Naulakha Pavilion

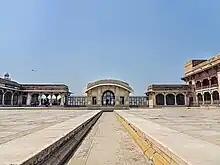
The pavilion is adjacent to the Sheesh Mahal in the "Shah Burj" Quadrangle of the Lahore Fort.

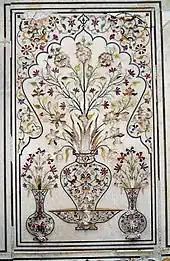
Pietra dura detail.

The Lahore Fort was built in 1566 under the rule of Mughal emperor Akbar the Great on the location of an earlier mud-fort. The solid brick masonry complex was later extended and modified by subsequent emperors. Mughal emperor Shah Jahan was a romantic man who constructed Taj Mahal in Agra and after that this master piece in Lahore was built in 1633 as a small summer house costing around 900,000 rupees - an exorbitant amount at the time. Naulakha Pavilion is among the buildings that were erected or reconstructed between 1628 and 1634 under Shah Jahan's rule. Due to his personal interest in the design and construction, Shah Jahan's architectural traditions manifest distinctive symmetry and hierarchical accents. Naulakha Pavilion is part of the "Shah Burj" block in the northwest section of the fort that was actually built by his predecessor Jahangir.